Tenzing-Hillary Airport

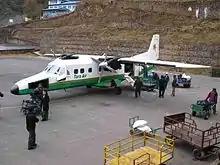
Tara Air Dornier 228 at Tenzing–Hillary Airport

The helicopter operator Air Dynasty offers helicopter operations out of its hub at Lukla Airport.